Coat of arms of Montreal

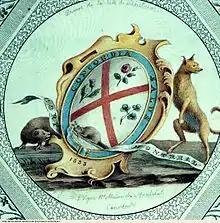
First coat of arms (1833)

The first coat of arms was displayed on a white shield, which had a red saltire with four different charges between the arms, representative of the four main components of the population as viewed by Mayor Jacques Viger and the city council in 1833, when the arms were designed and adopted. To the top, a rose was for the English heritage of the population, the dexter a thistle for the Scots, the sinister a sprig of clover for the Irish heritage of the city, and to the bottom base a beaver for the French who originally settled the territory and traded in furs.